1908 Washington Senators season

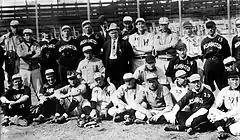
The 1908 Washington Senators team

"Note: Pos = Position; G = Games played; AB = At bats; H = Hits; Avg. = Batting average; HR = Home runs; RBI = Runs batted in"